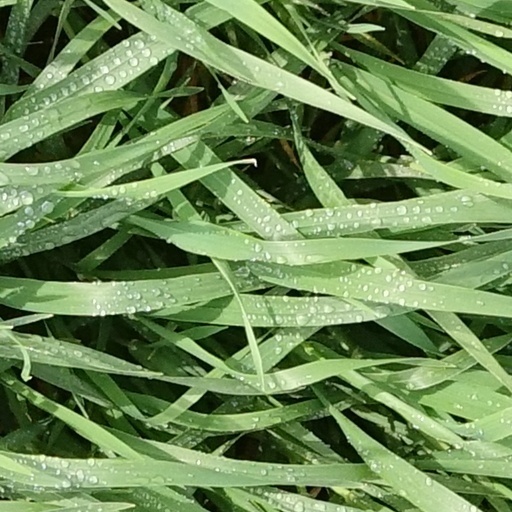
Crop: wheat